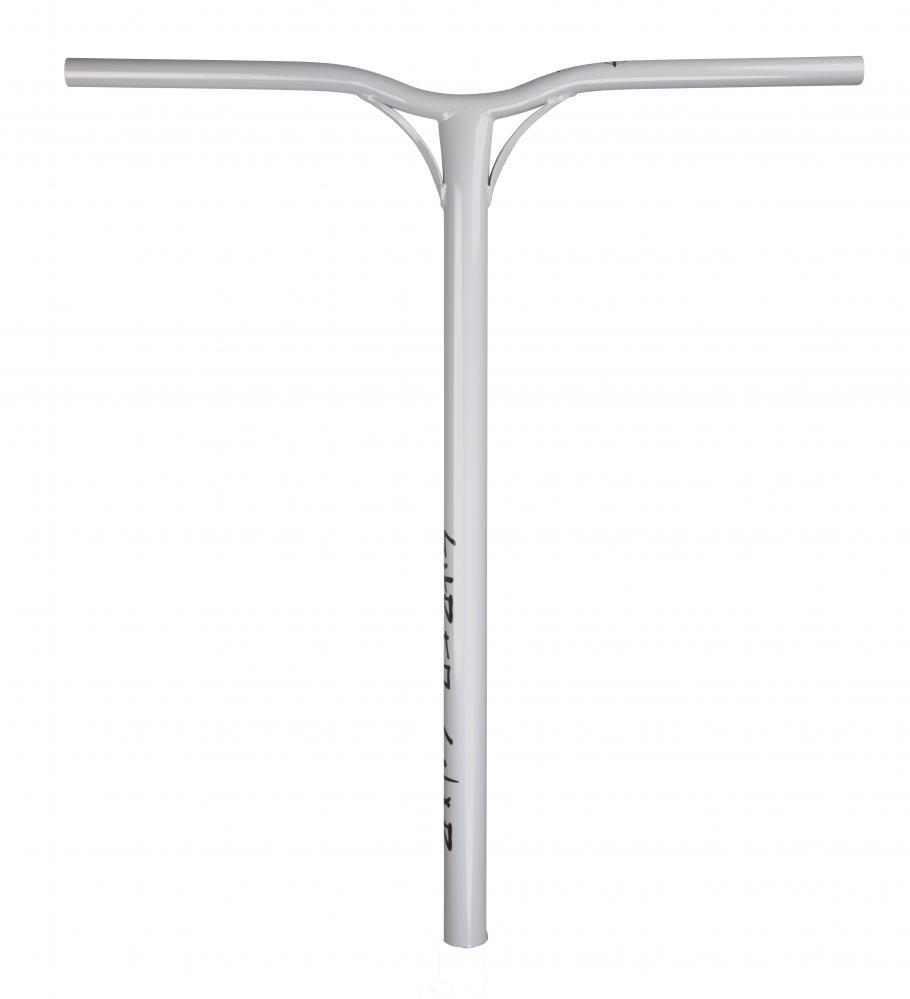
Addict Shredder MKII 660 Bars Grijs
Weight: 1.375 g Backsweep: No Handlebar Shape: Y Handlebar inner diameter: 31,8 mm Handlebar outer diameter: Oversized 34,9 mm Handlebar Width: 605 Handlebar Height: 665 Slitted: Yes Primary Compression System: HIC,SCS Heat treatment: T6 Material: CrMo Primary color: Grey Secondary color: Grey
Brand: Addict
Category: Sporting Goods > Outdoor Recreation > Winter Sports & Activities > Skiing & Snowboarding > Ski & Snowboard Tuning Tools > Ski & Snowboard Scissors